Recinte Mundet

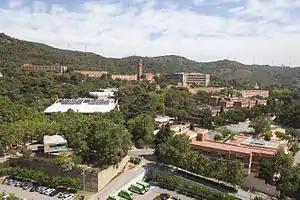
View over the Recinte Mundet looking north; the tower of the church of Llars Mundet can be seen centre shot

The Recinte Mundet, also known as the Llars Mundet, Hogares Mundet or Campus Mundet, is an area of the Spanish and Catalan city of Barcelona, within the district of Horta-Guinardó and neighbourhood of Montbau.